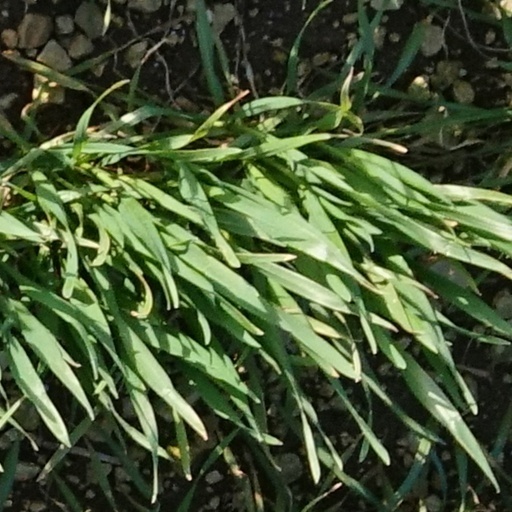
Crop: wheat